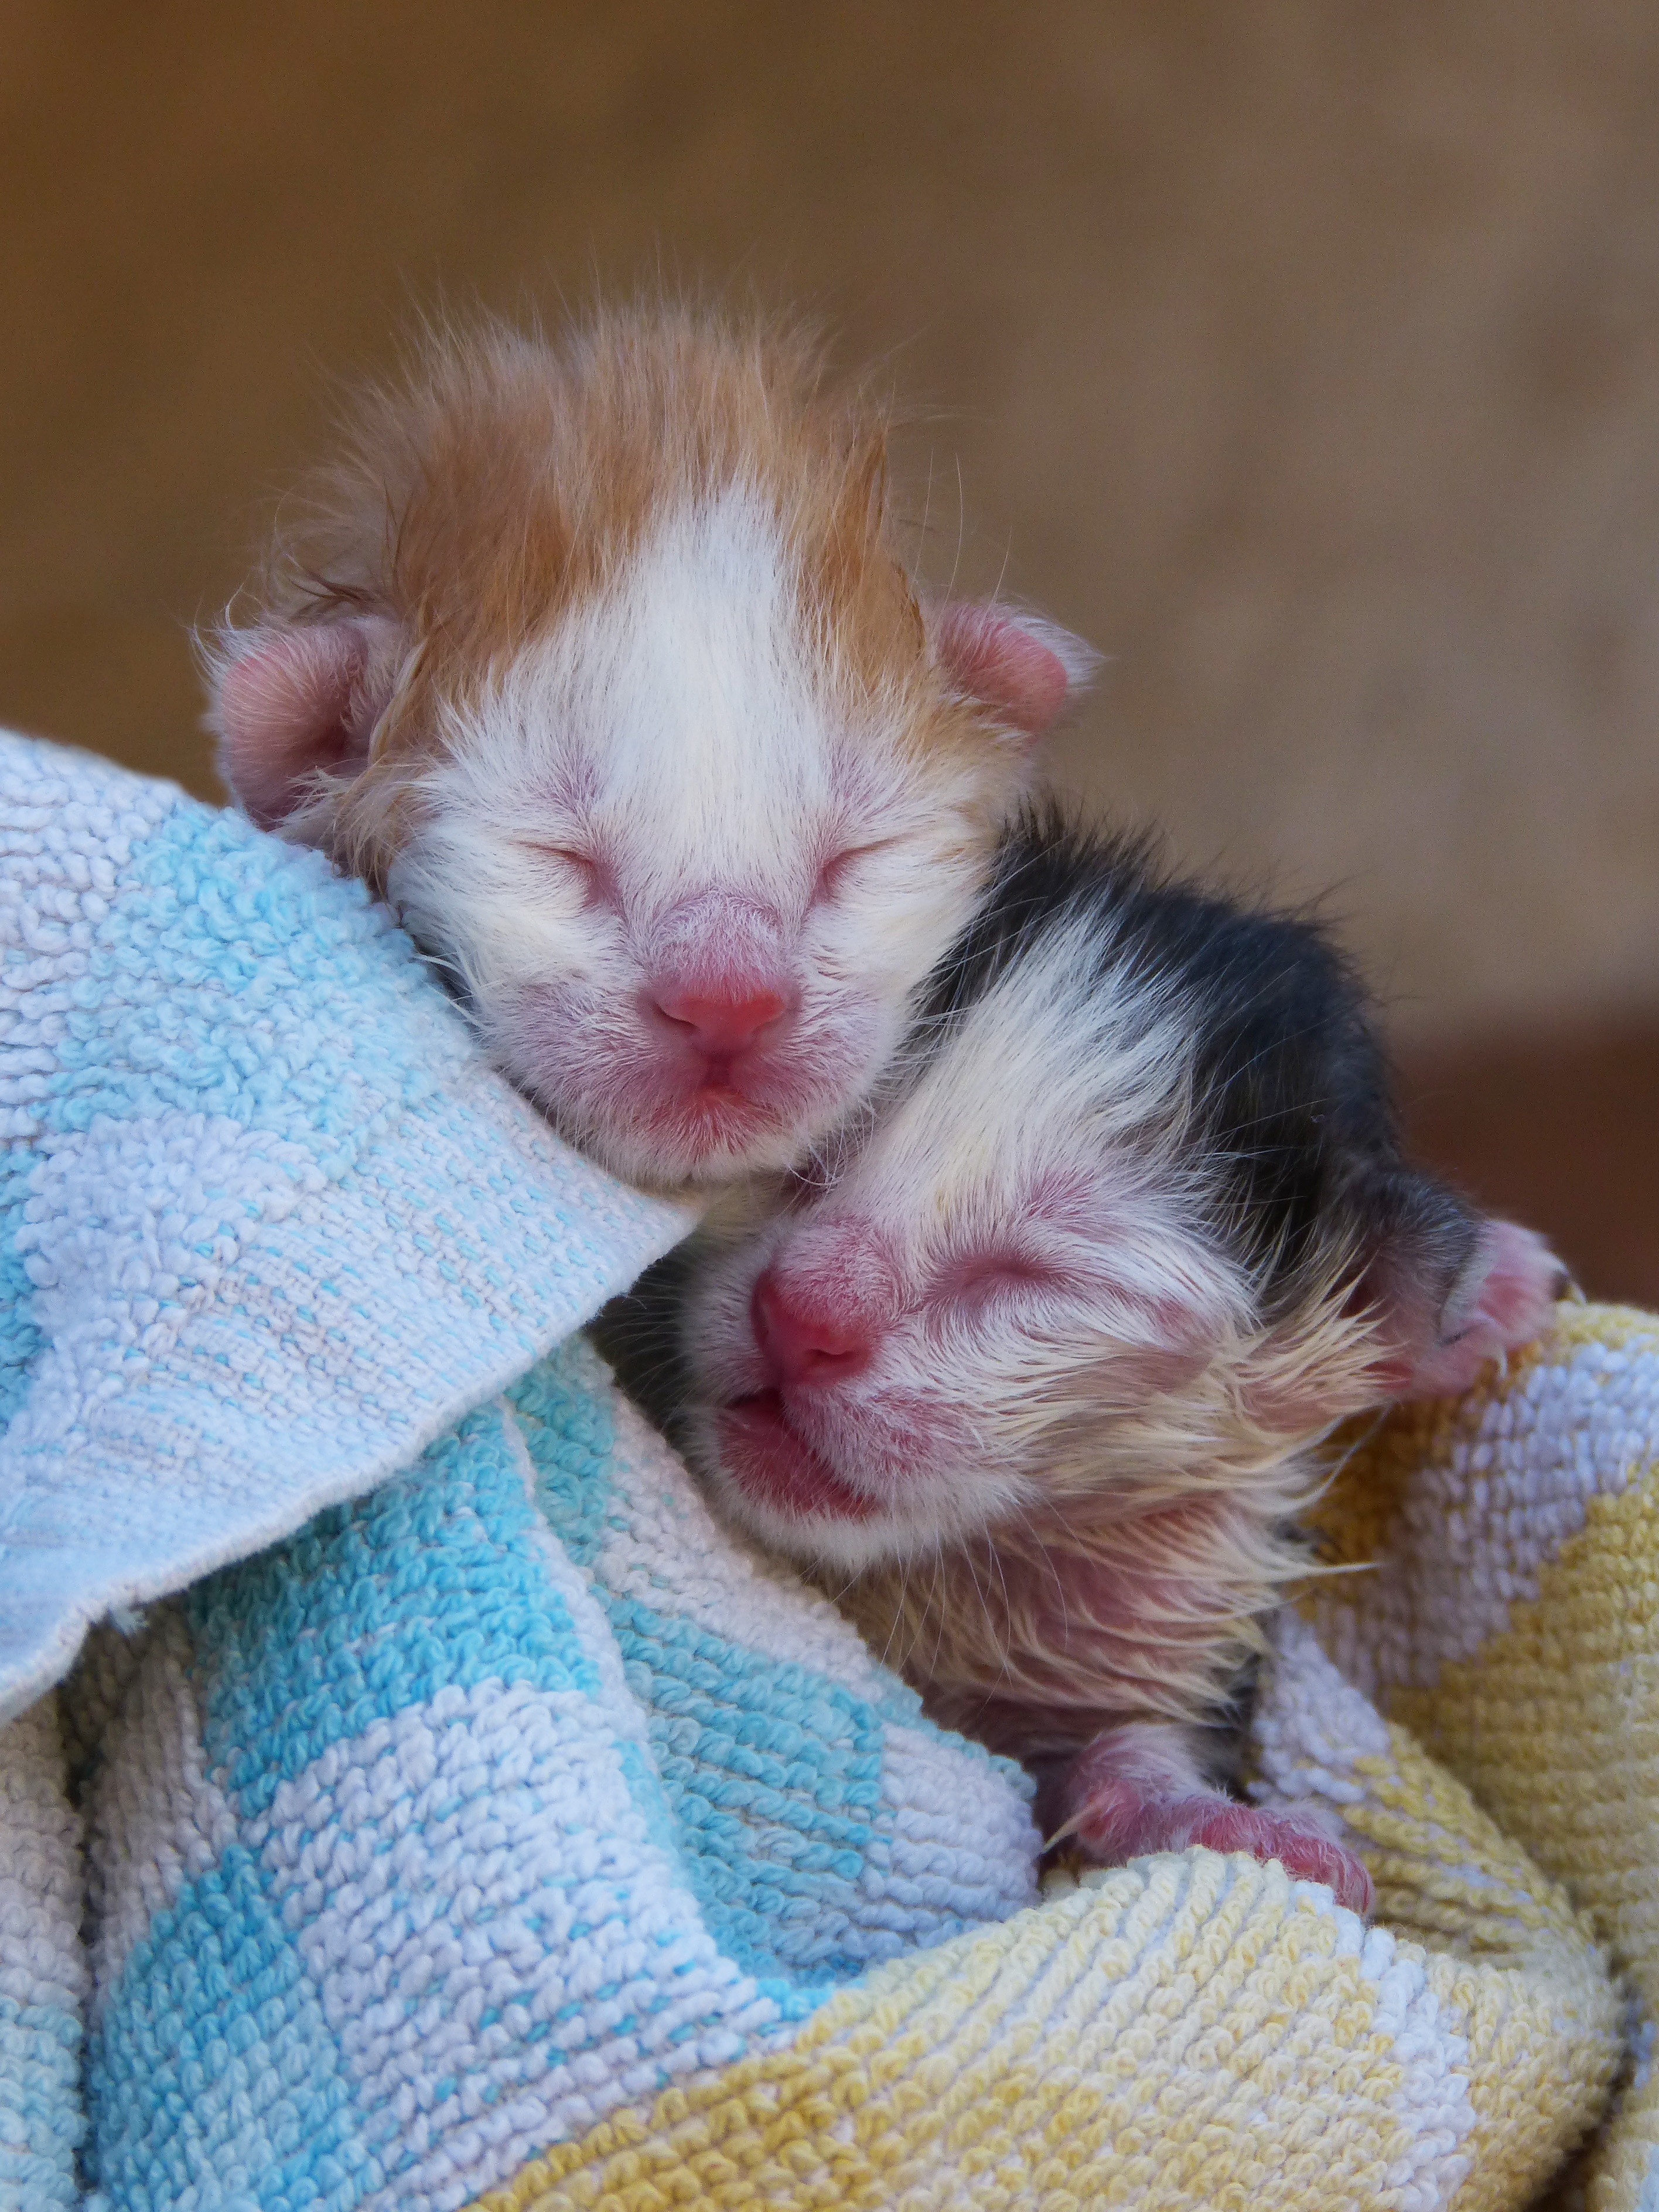
kitten, cat, mammal, yawn, cats, nose, whiskers, skin, vertebrate, kittens, cahorros, small to medium sized cats, cat like mammal, newborn infants